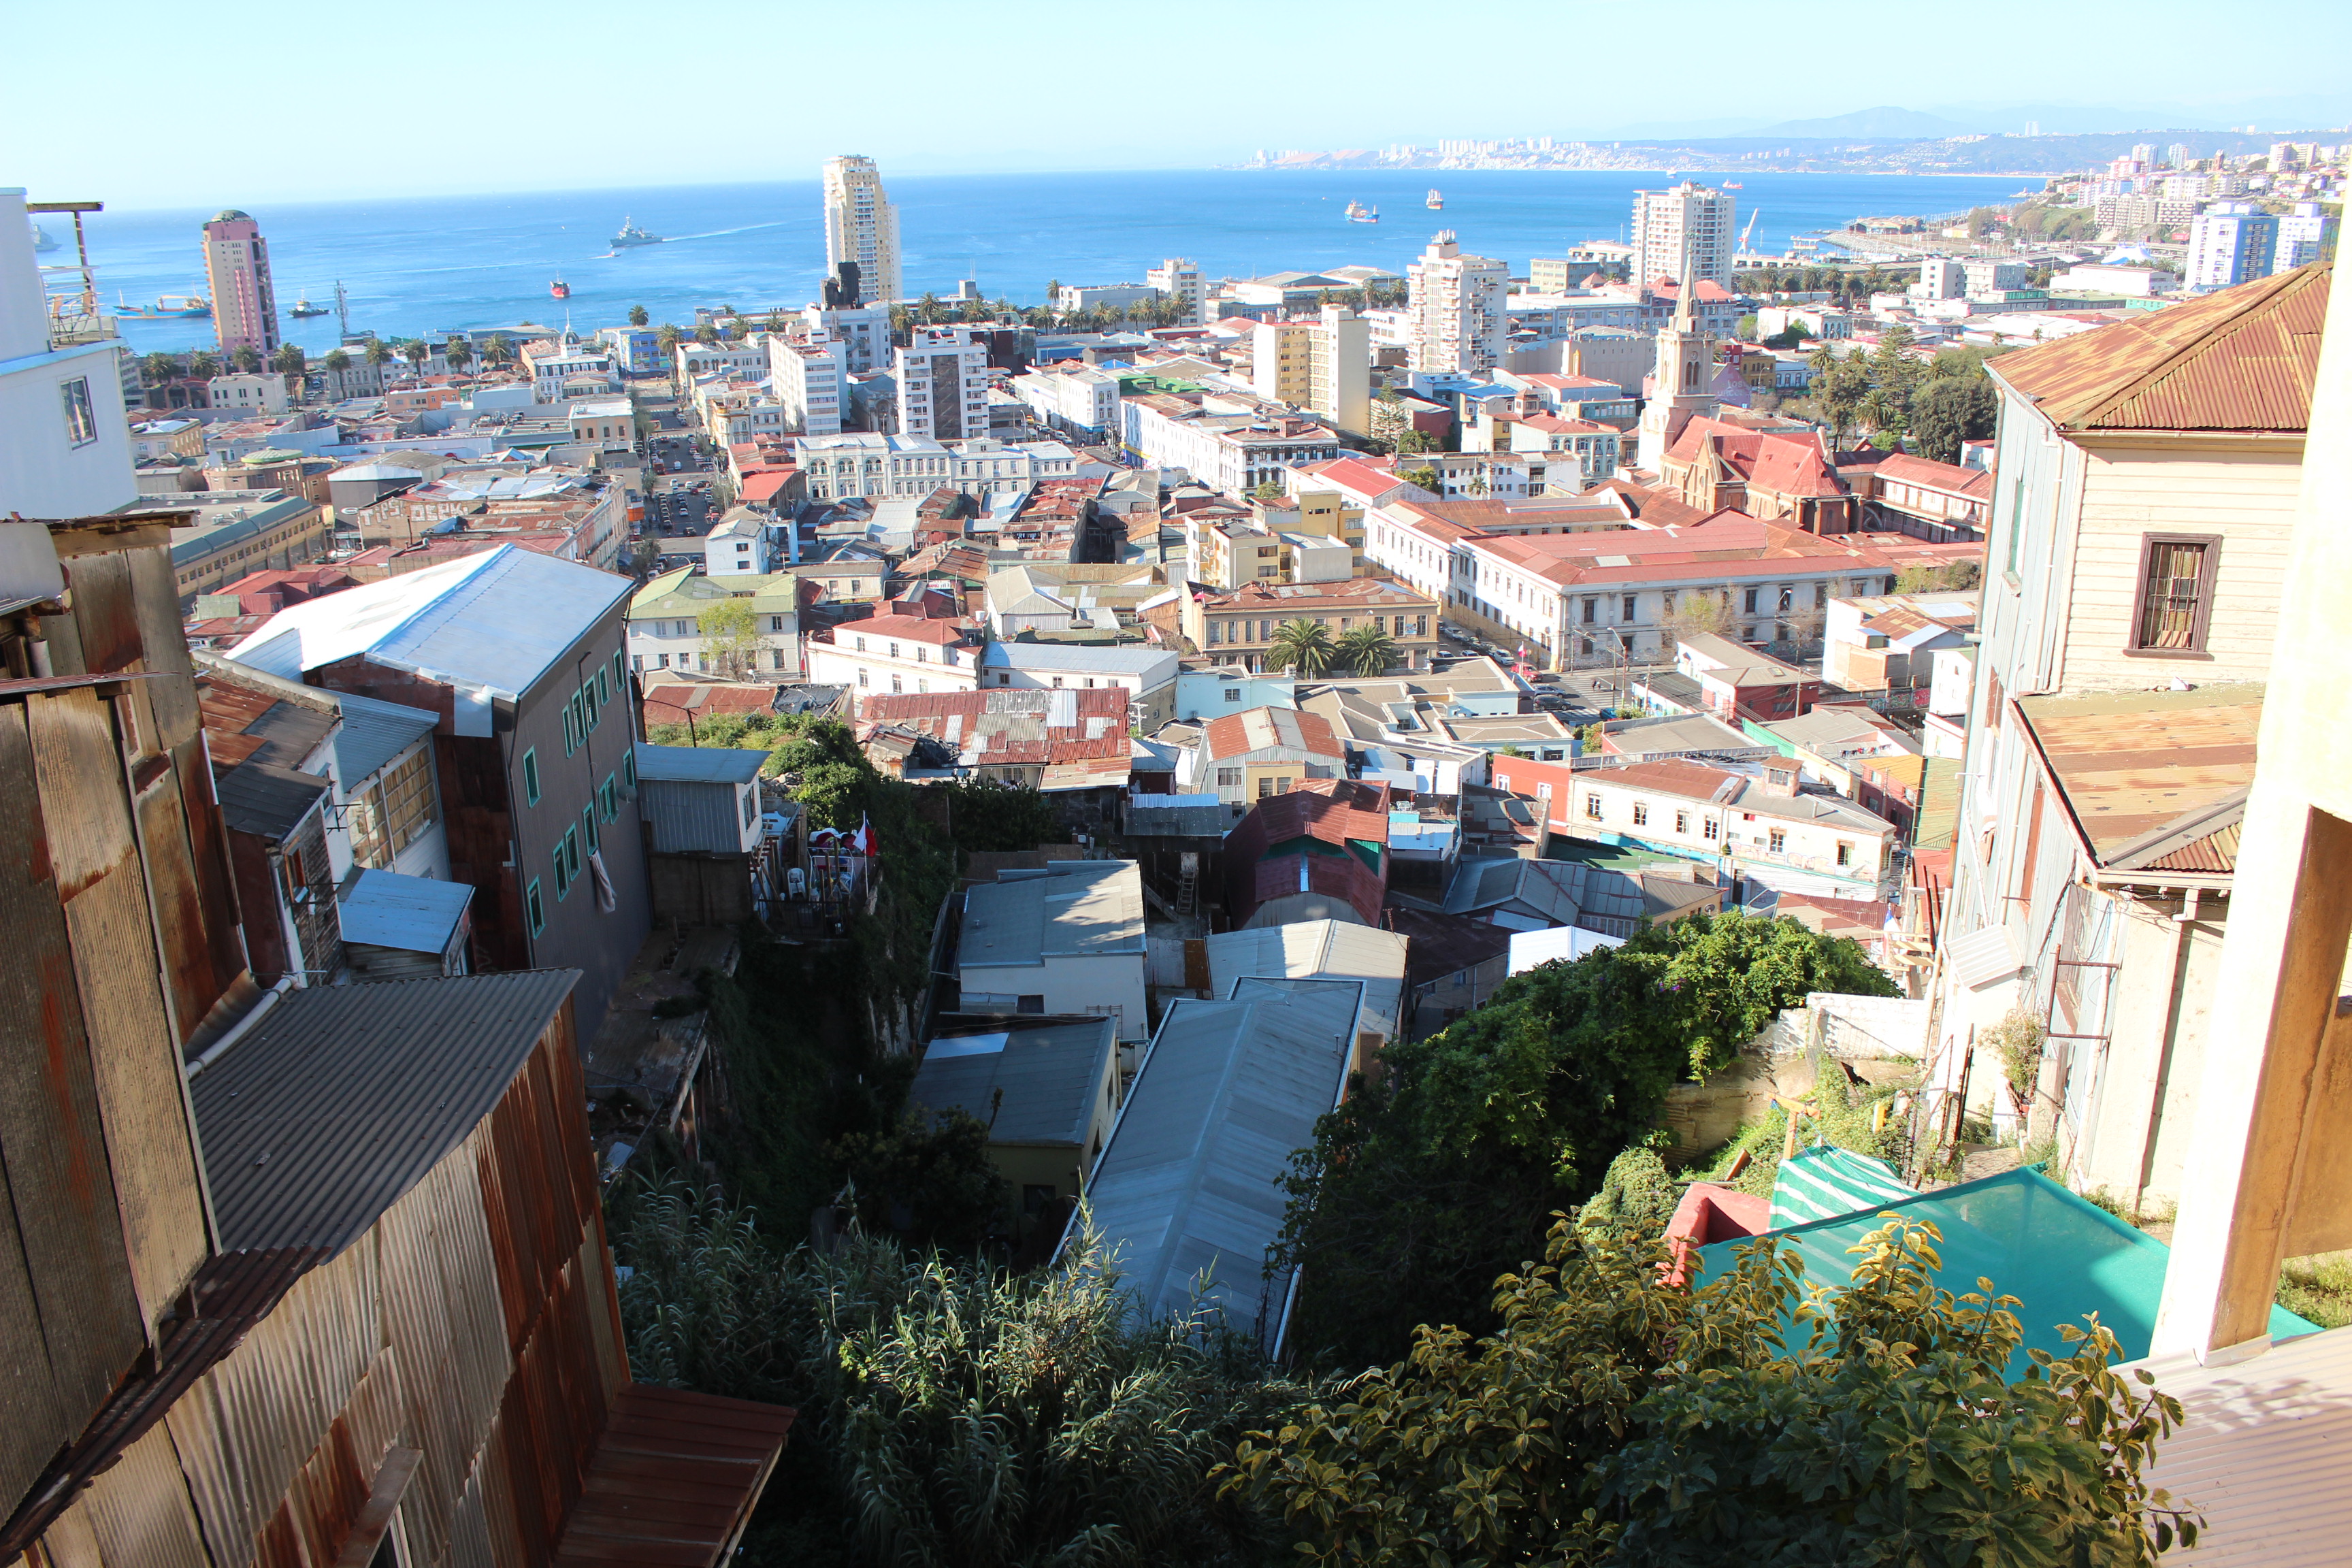
valparaiso, chile, city, port, coast, houses, colours, travel, buildings, tourism, urban, hill, town, property, urban area, neighbourhood, residential area, sky, real estate, roof, apartment, village